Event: Nepal Earthquake
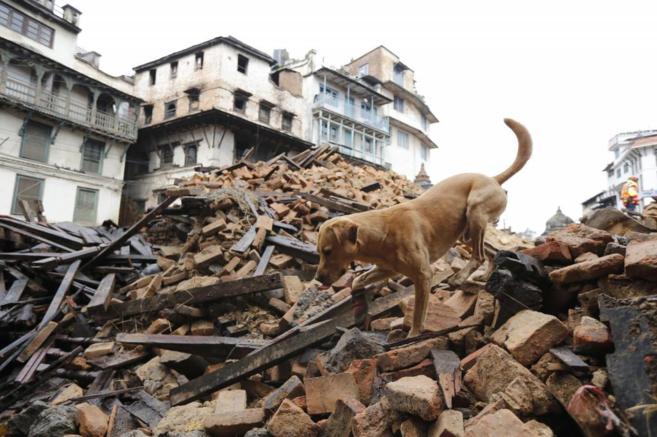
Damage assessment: damage